VisualFlow

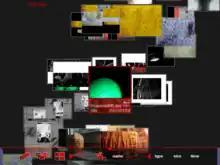
Screenshot of Visualflow - 3D visual file browser for the VAIO computers - spiral view of image thumbnails

VisualFlow was a Sony program distributed in the late 1990s and early 2000s with Sony VAIO computers. It offered an alternative GUI, designed to permit "easy viewing of stored image data".